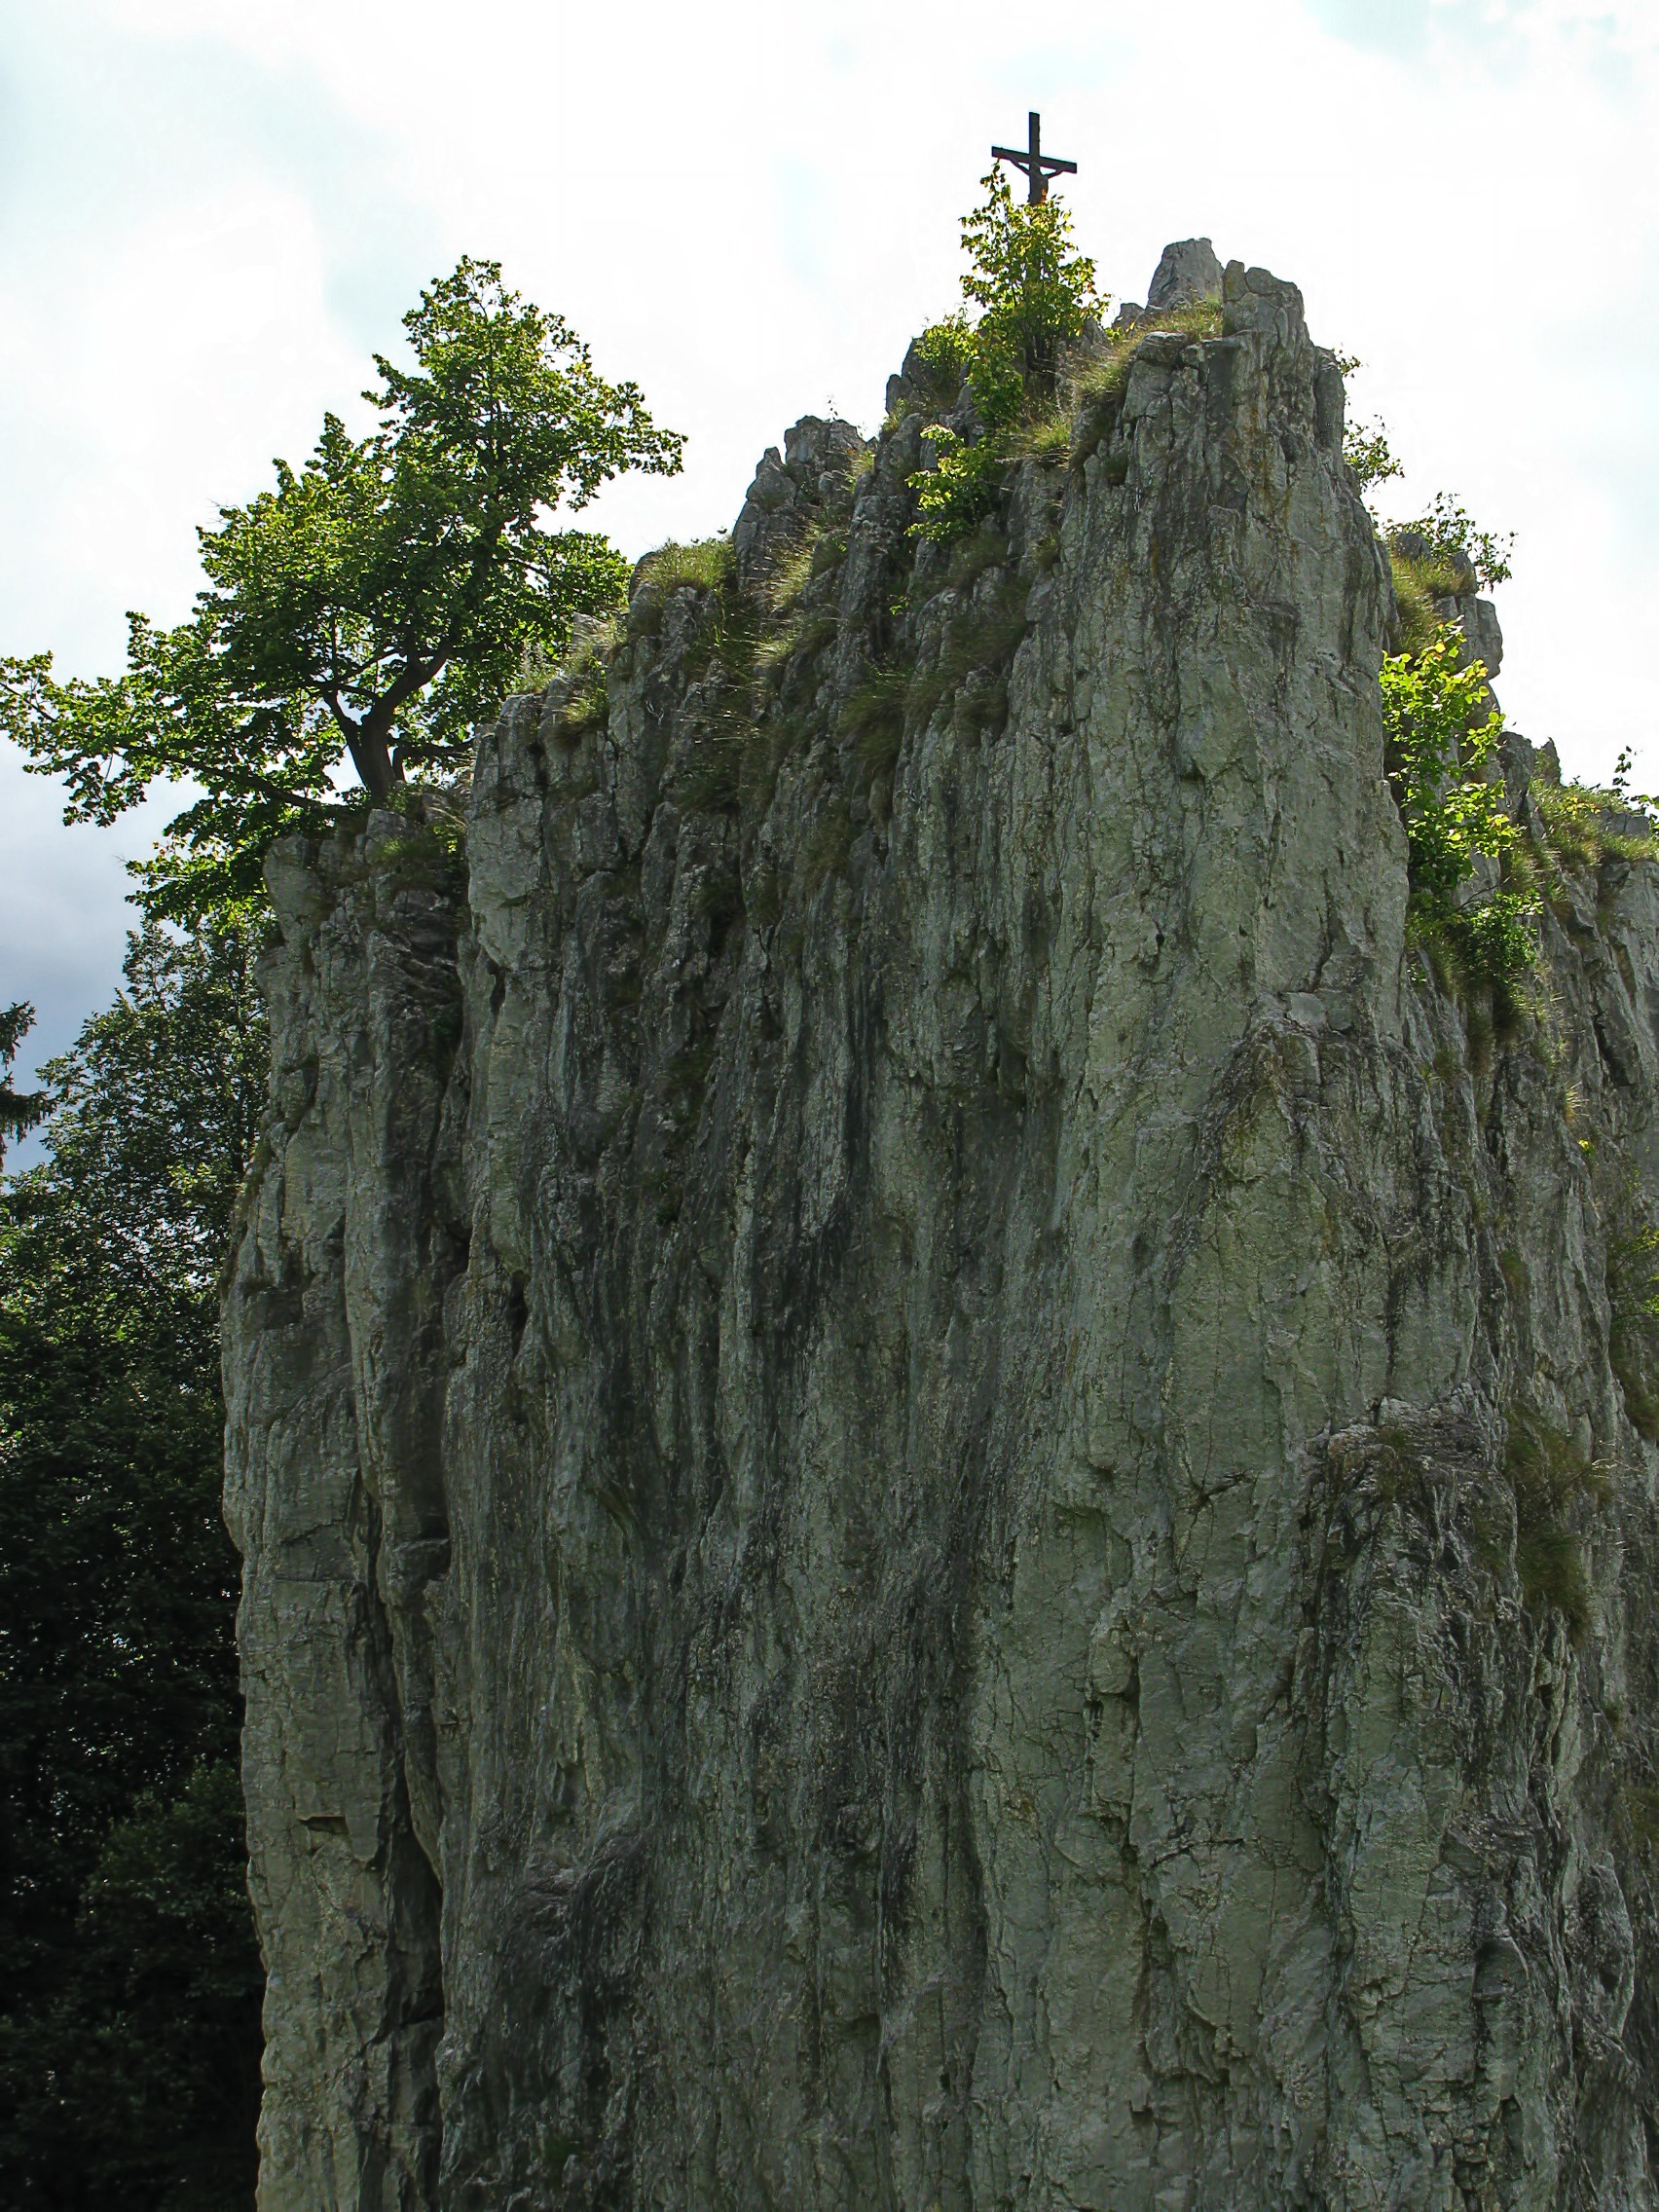
tree, nature, outdoor, rock, mountain, plant, trunk, peak, formation, cliff, cross, terrain, ridge, summit, outdoors, outside, geology, outcrop, bedrock, summit cross, woody plant